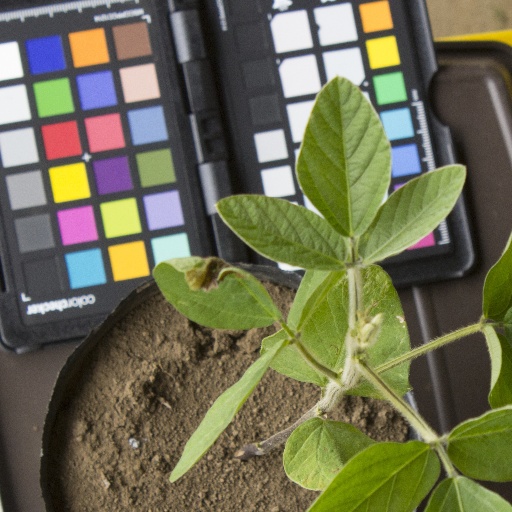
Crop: soybean